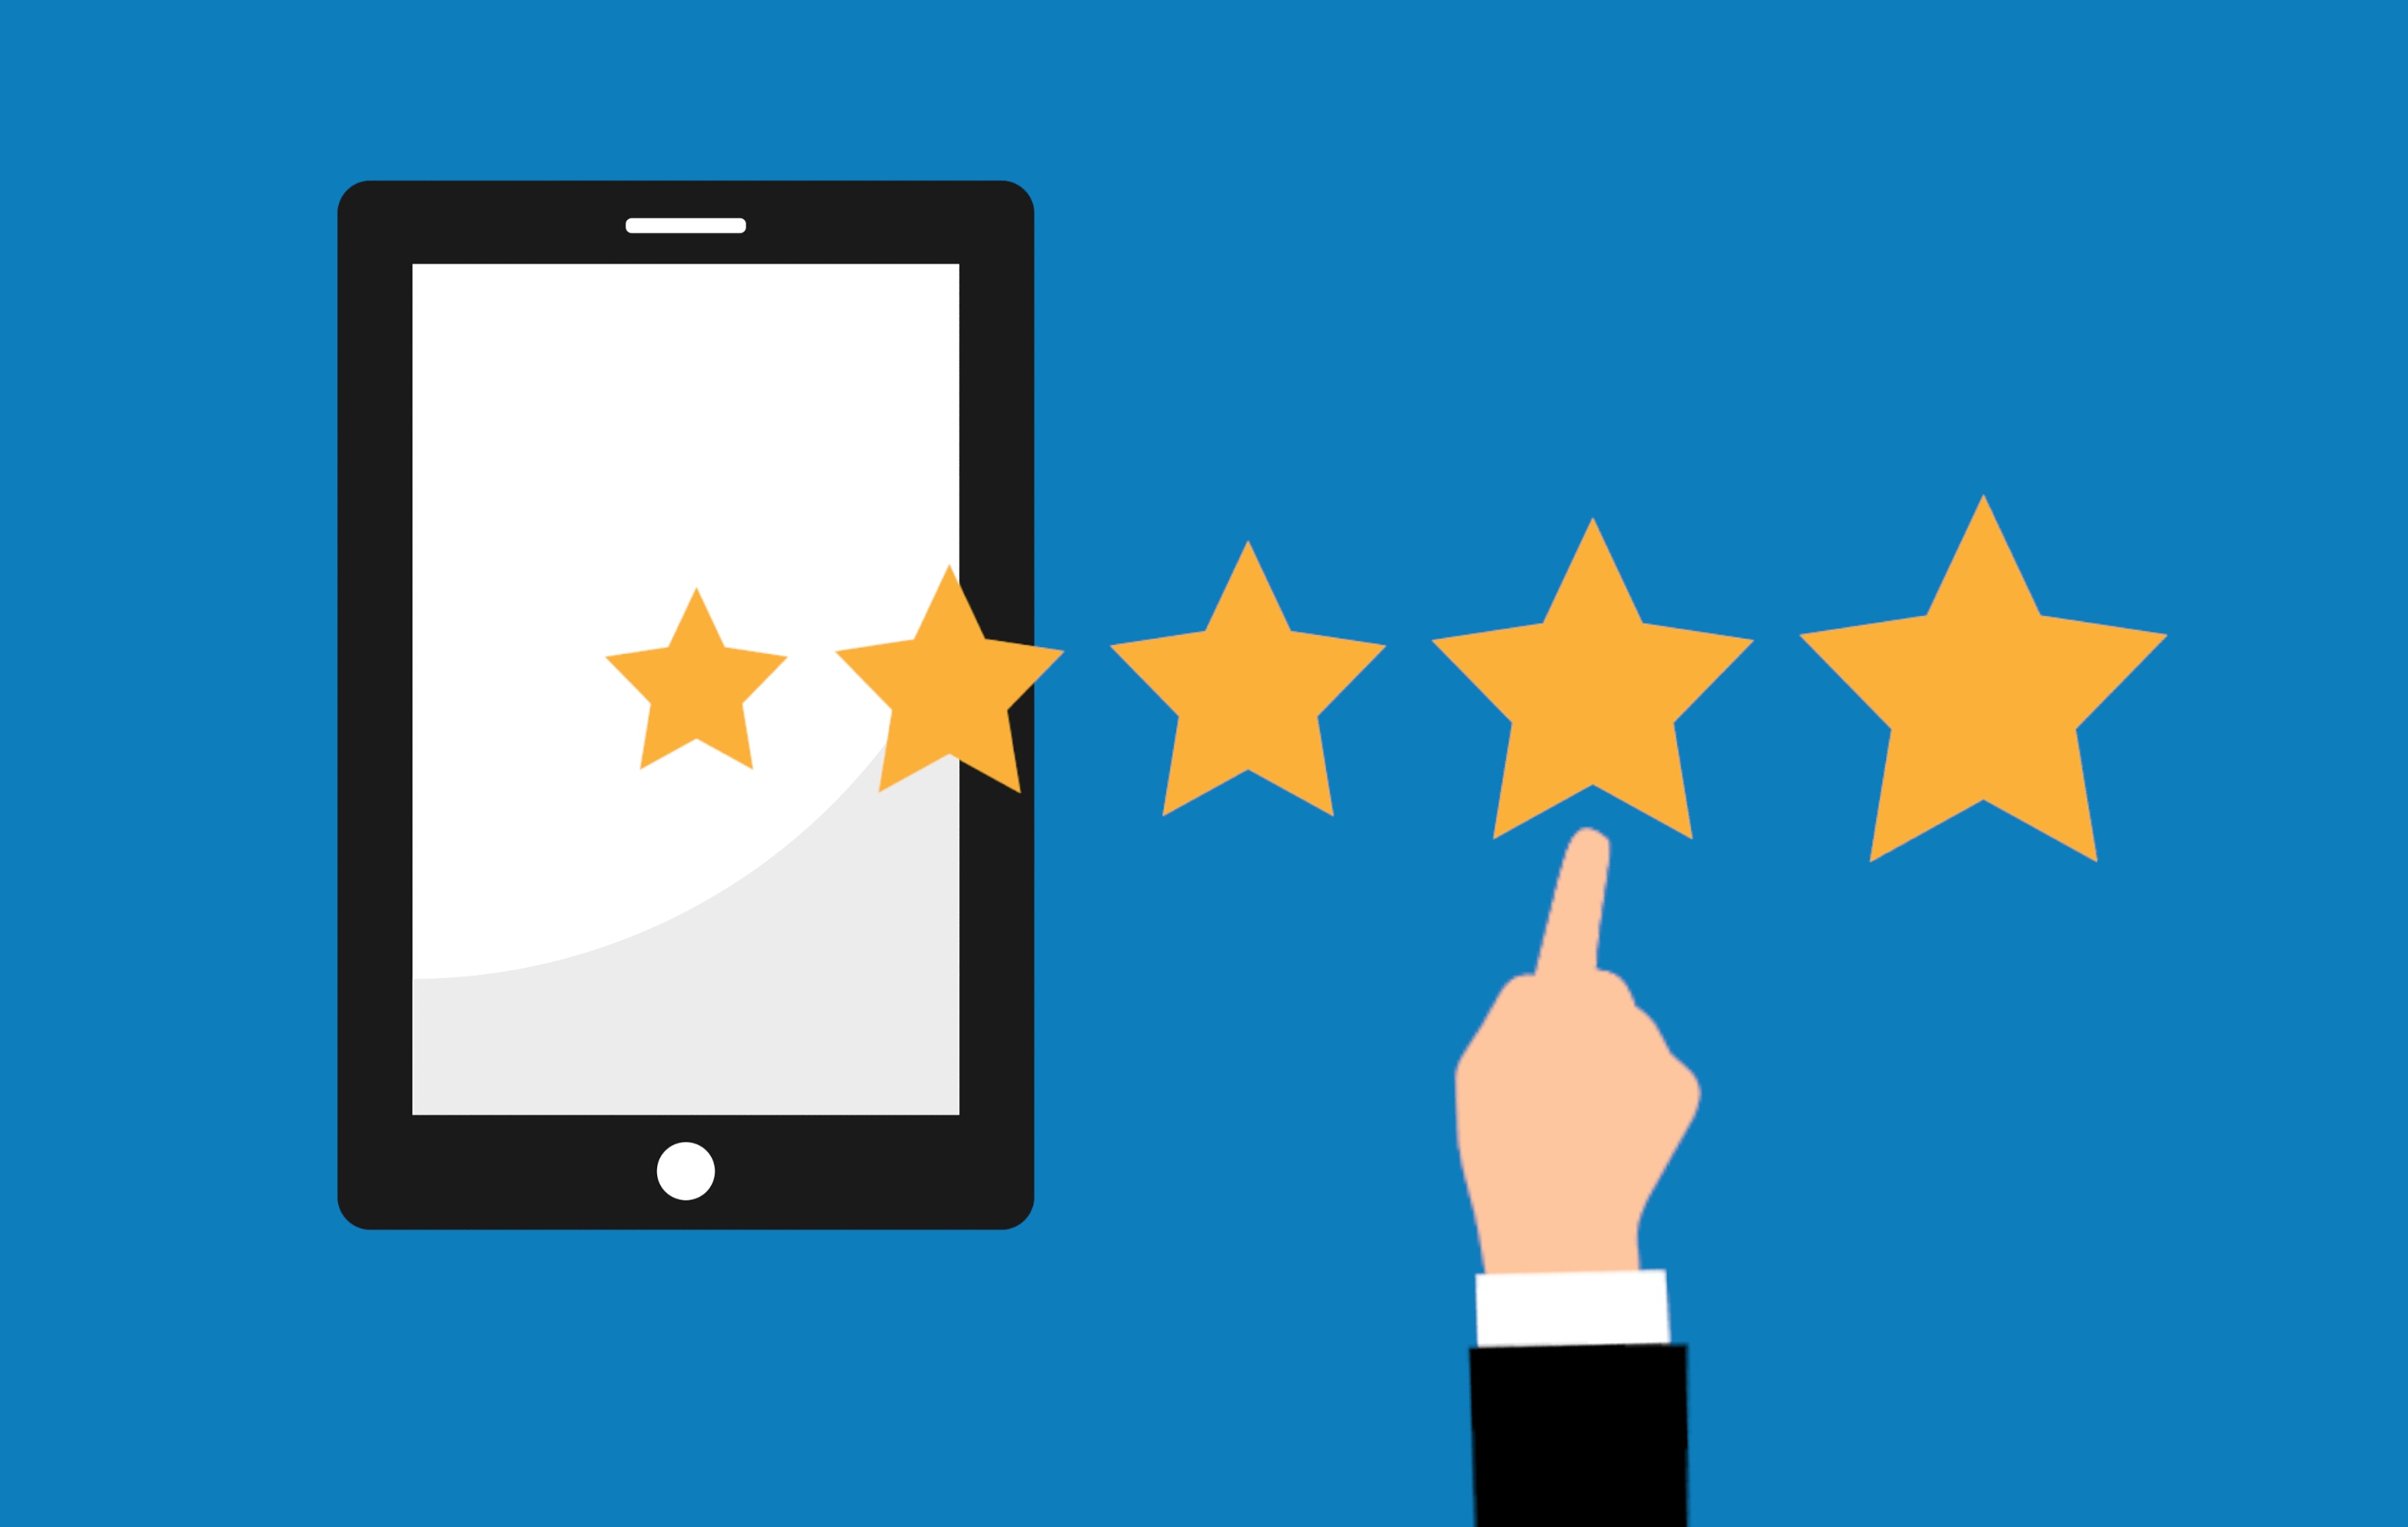
rating, star, five, application, success, rank, ranking, review, top, best, class, vote, quality, yellow, survey, feedback, choice, favorite, tablet, internet, hand, interface, service, classification, gadget, technology, electronic device, communication device, illustration, smartphone, icon, mobile phone, portable communications device, logo, computer, t shirt, flag, multimedia, graphic design, gesture